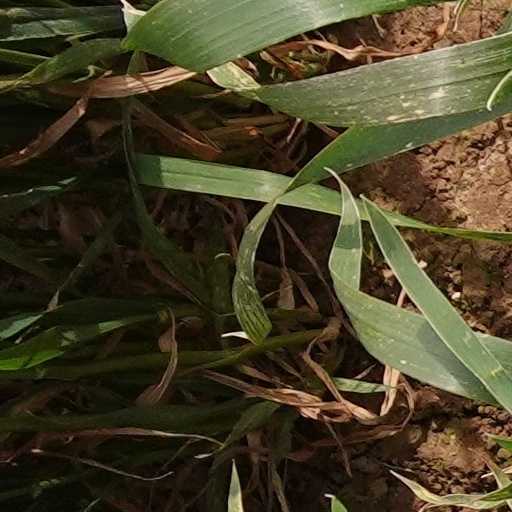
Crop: wheat